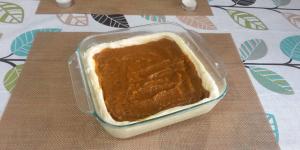
pastel de chayote dulce con manzanas